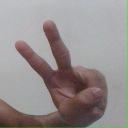
अक्षर: ऐ